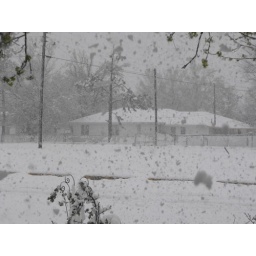
Snow on the tree limbs in front of my house being blown off the limbs as I took this photo.